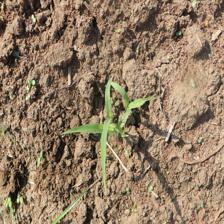
Label: Sorghum